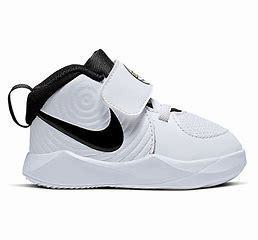
Brand: Nike
Model: Team Hustle D 9